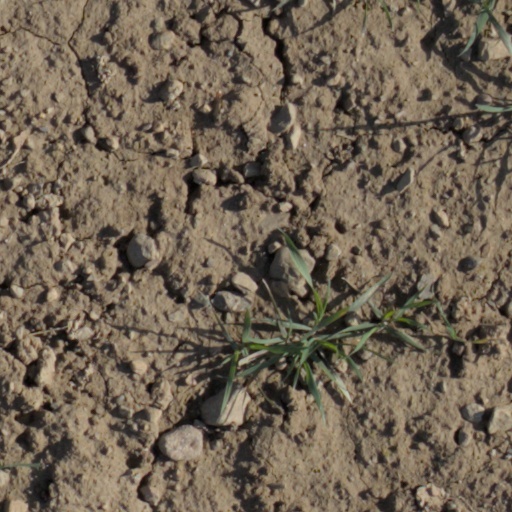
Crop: wheat